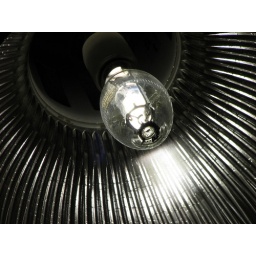
Metal Halide arc lamp in a glass luminarie.